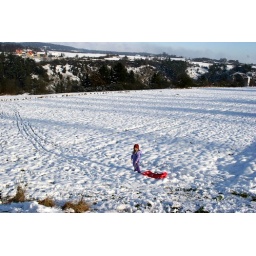
field in front of our house